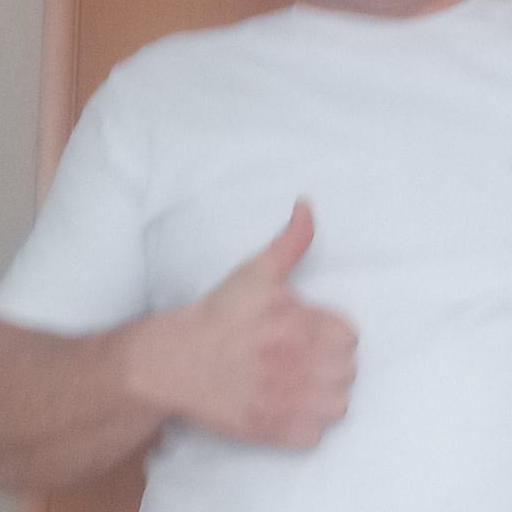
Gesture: like